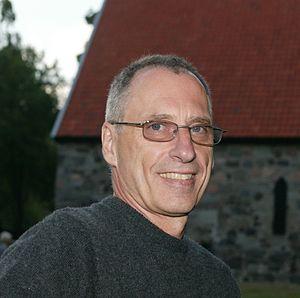
Kurt Aust, nom de plume de Kurt Østergaard, né le 6 décembre 1955 à Ikast, au Danemark, est un écrivain norvégien, auteur de roman policier historique.